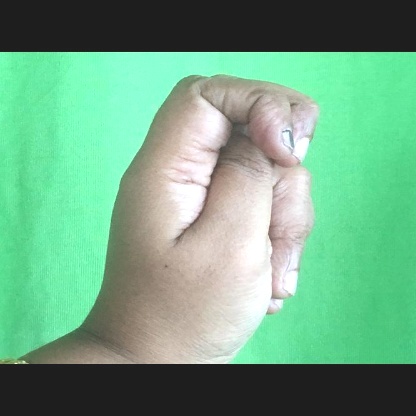
Mudra: Katakamukha